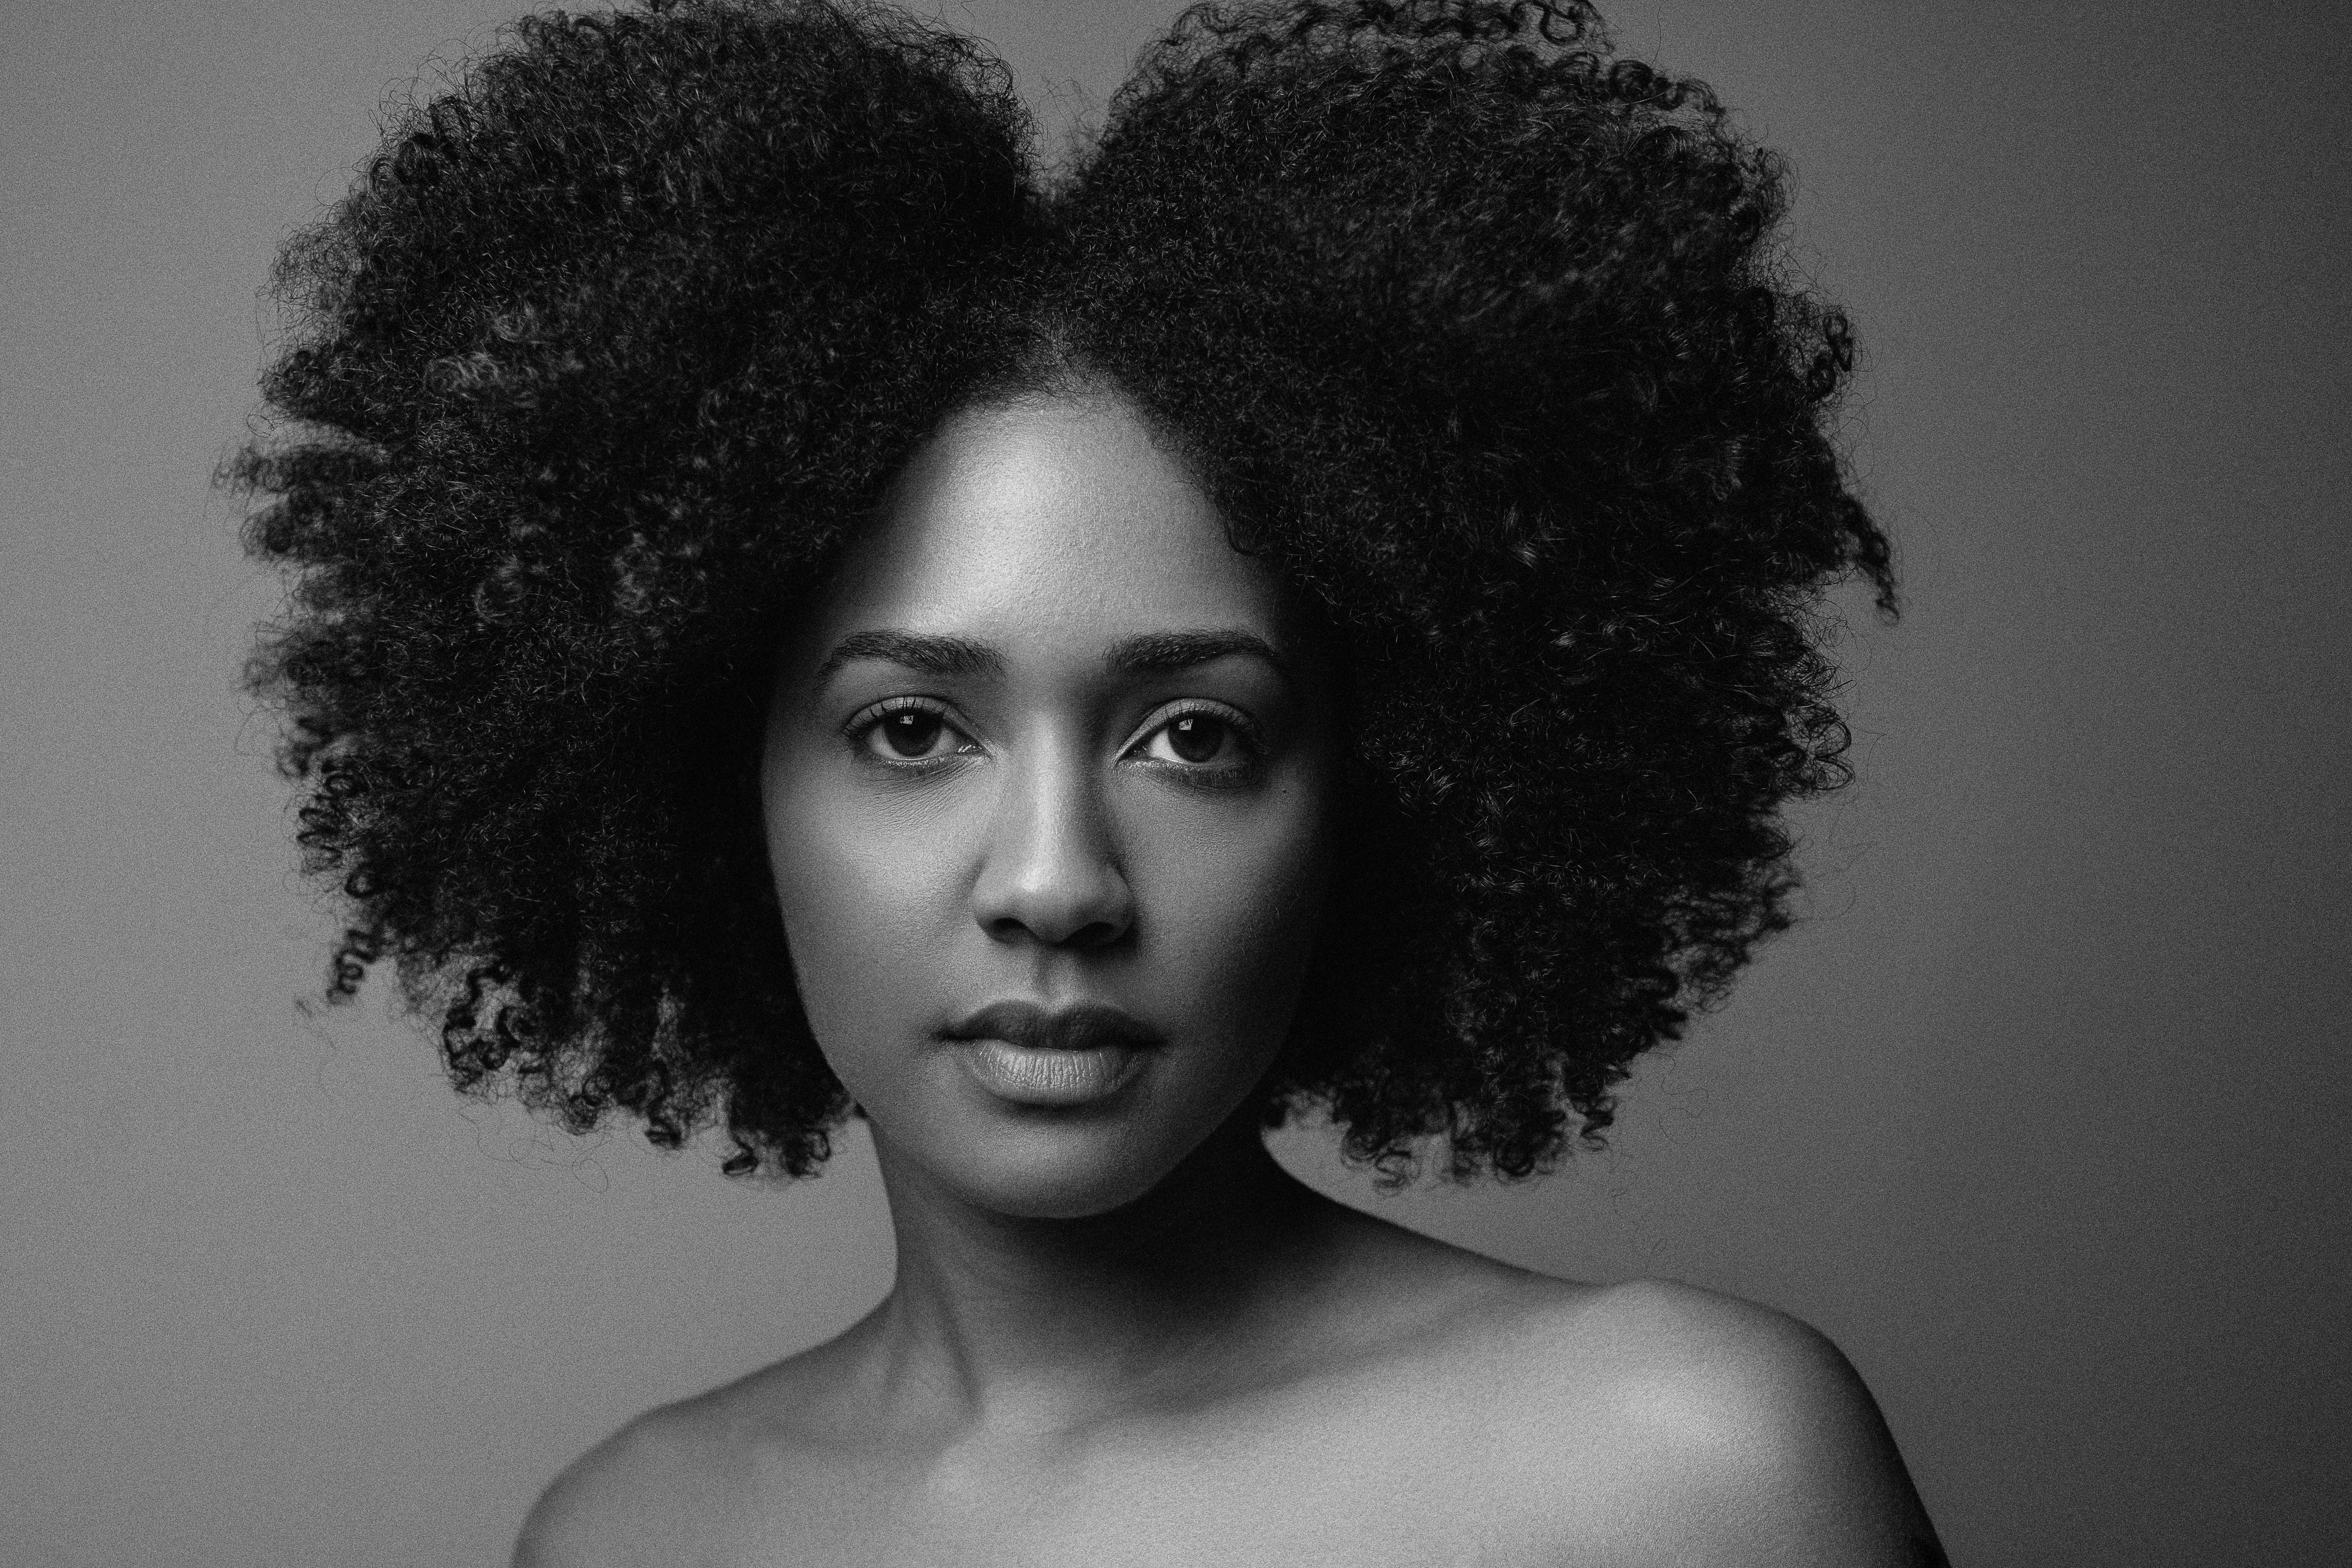
black and white, girl, hair, portrait, model, monochrome, lip, hairstyle, eyebrow, afro, black hair, cool image, beauty, cool photo, photo shoot, forehead, black model, monochrome photography, portrait photography, jheri curl